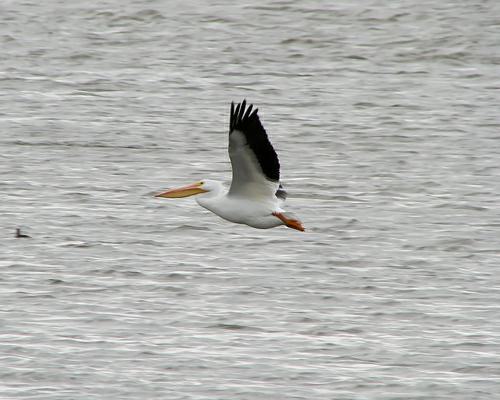
A photo of a white pelican